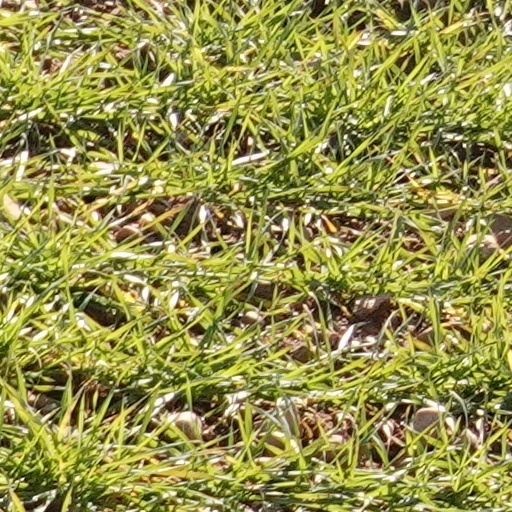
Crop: wheat